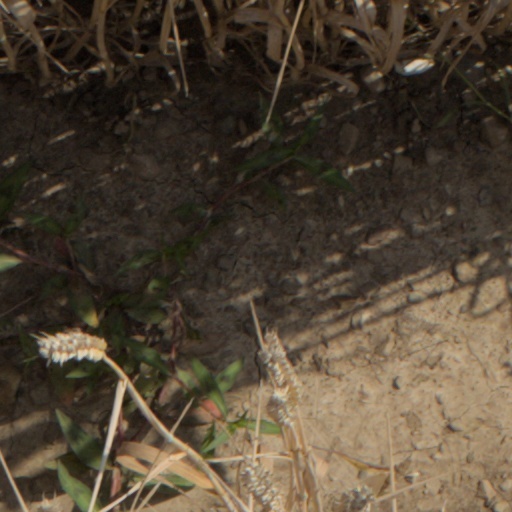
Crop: wheat